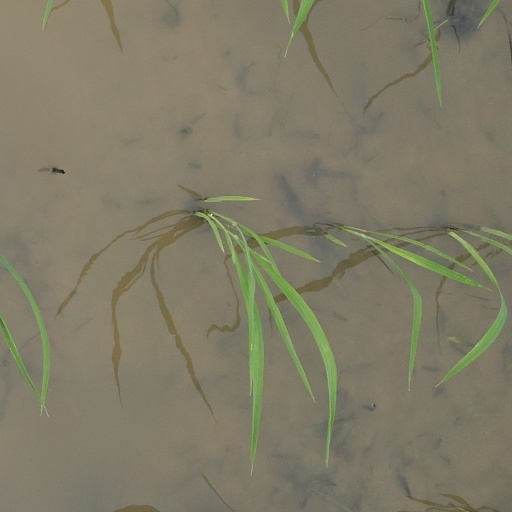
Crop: rice